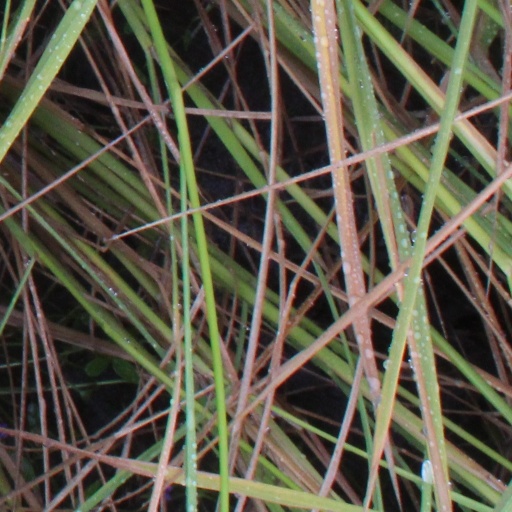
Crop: rice